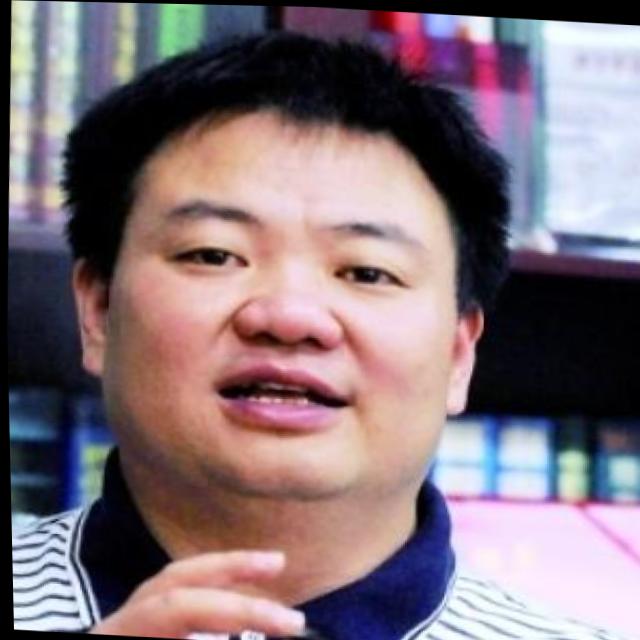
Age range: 45-64